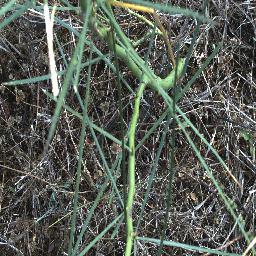
Label: parkinsonia